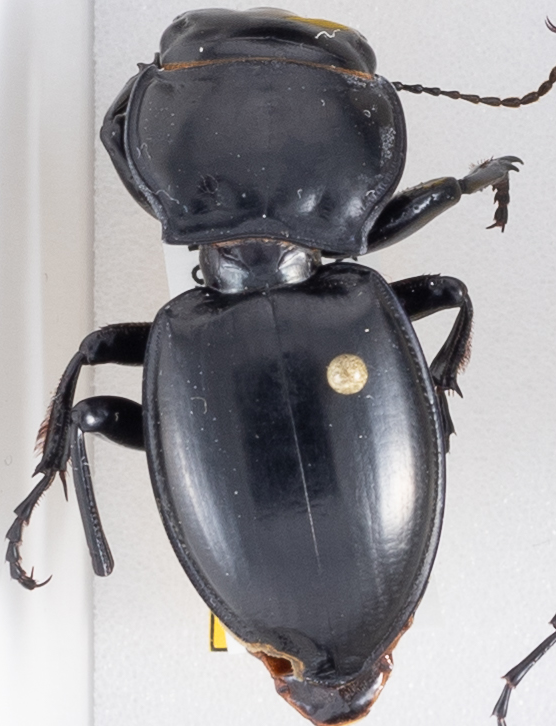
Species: Pasimachus californicus
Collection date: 2018-08-08
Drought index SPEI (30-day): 0.47
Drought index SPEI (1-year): -0.62
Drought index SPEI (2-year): -0.62